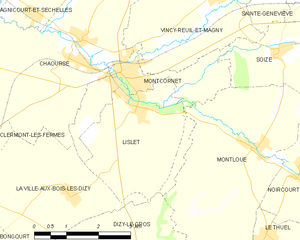
Carte des communes françaises: Montcornet